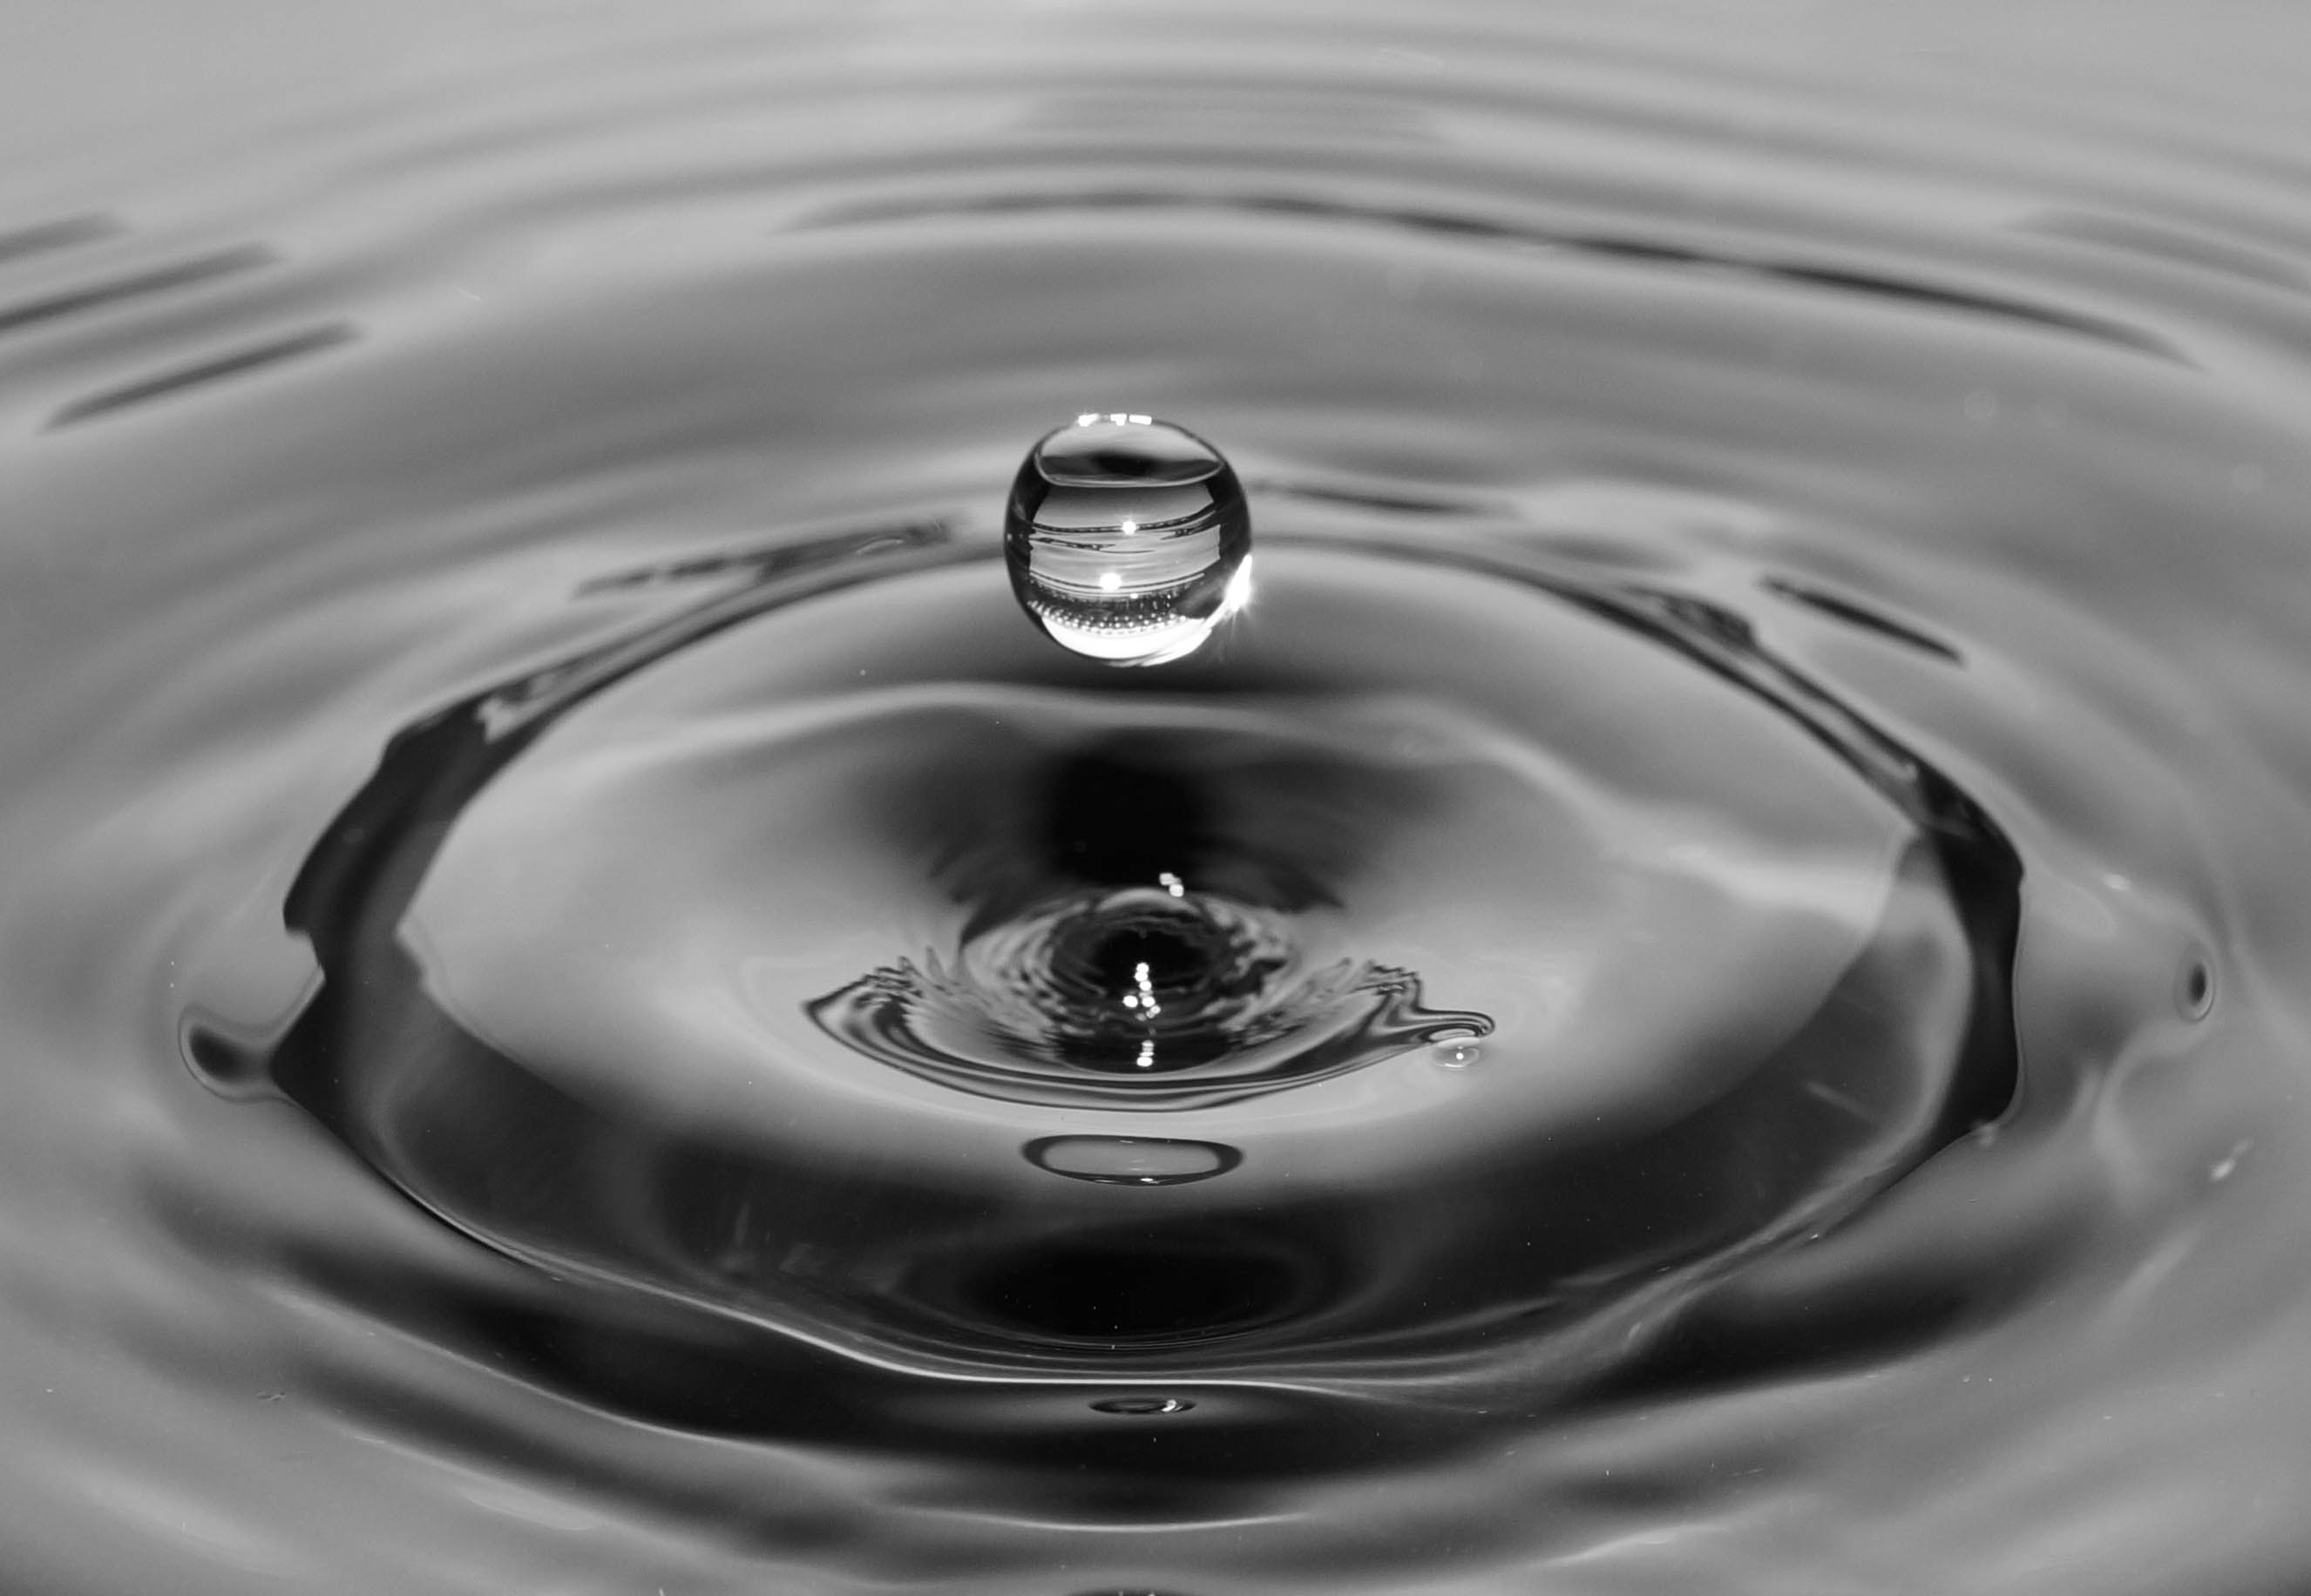
water, drop, liquid, black and white, white, photography, wheel, rain, water drop, wave, flower, petal, wet, ripple, splash, fresh, drink, monochrome, splashing, freshness, surface, close up, purity, dropping, macro photography, monochrome photography